Corpet-Louvet

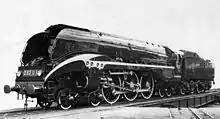
SNCF 232.U.1 in a manufacturers' photograph (Works no. 1908 of 1949)

Corpet-Louvet was a steam locomotive manufacturer based in Paris, France.